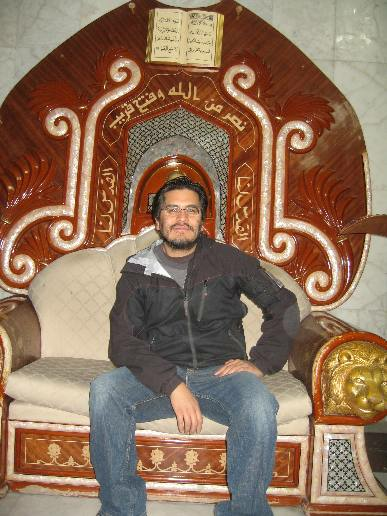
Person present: Yes